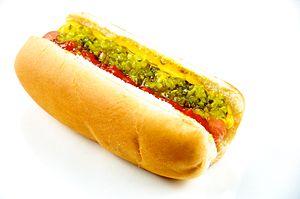
Un hot-dog, hotdog ou hot dog, est un type de sandwich composé d'un pain allongé fourré d’une saucisse cuite. Il est accompagné de divers ingrédients et condiments très variés comme de la moutarde, du ketchup, de la relish, des oignons, et toutes sortes de sauces.